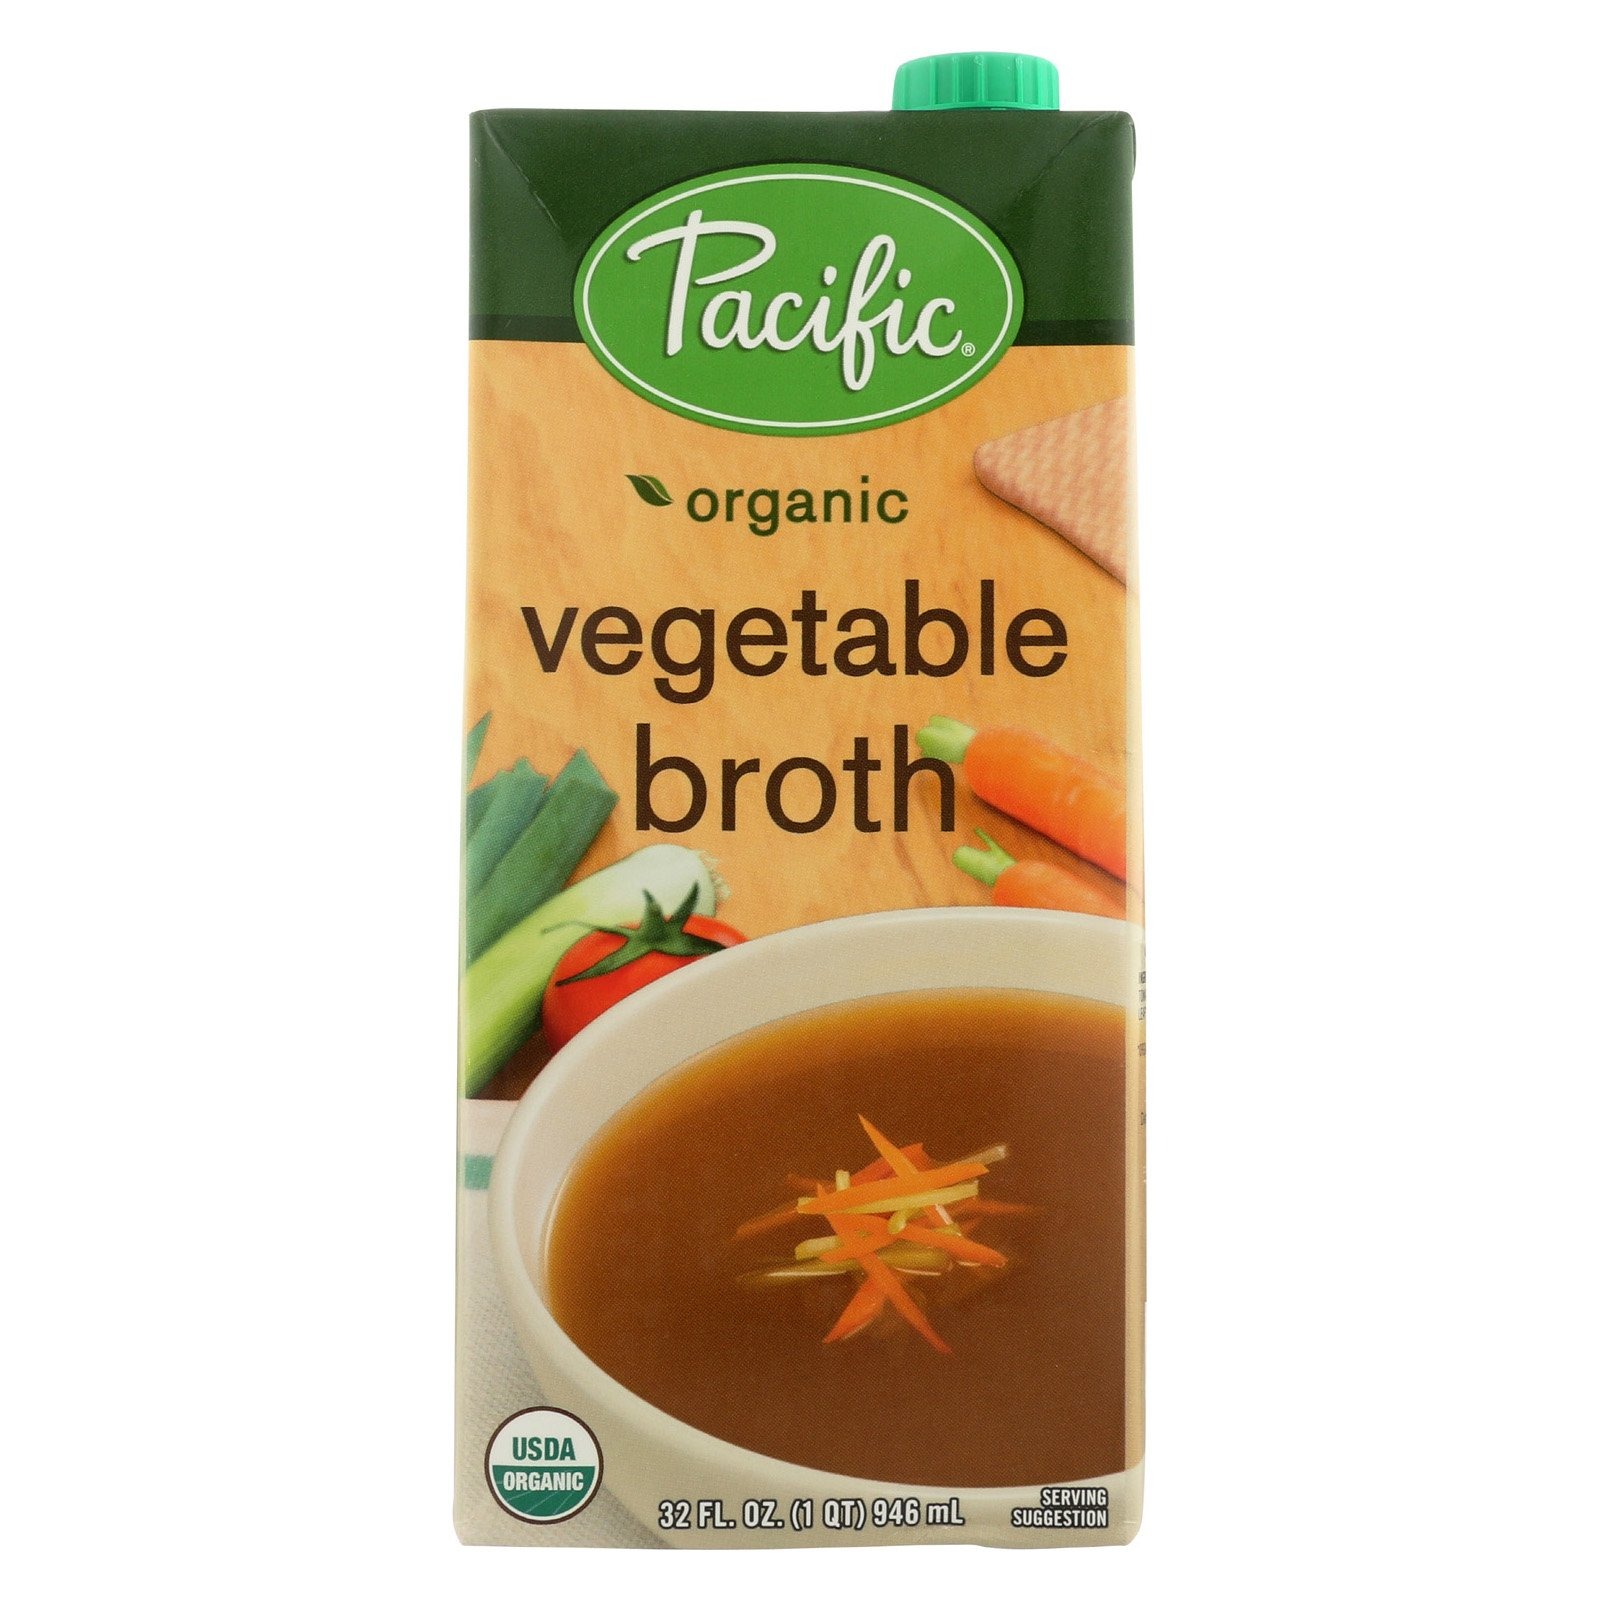
Item Name: Pacific Foods Vegetable Broth, Organic, 32 Fl Oz
Product Description: Vegetable Broth, Organic Organic All Natural Vegetable Broth. Experience the Delicious Taste of Nature. At Pacific Foods, we're passionate about great taste. Our delicious all natural recipes capture all the health, vitality and nutrition nature has to offer. We're also dedicated to making products that are of the absolute highest quality, and doing so in a way that is environmentally responsible. Our commitment to creating delicious, nutritious &amp; convenient natural foods delivers a difference that you can taste! Our Organic All Natural Vegetable Broth is made by simmering organic carrots, onions, tomatoes, leeks and garlic with a savory medley of organic herbs and spices. Add your own signature ingredients when using as a base for any soup, sauce or sautee recipe, or use in place of water when cooking rice, noodles or potatoes. You'll see why Pacific Food's all-natural and organic broths have become chef's favorites. Pacific Foods' exclusive Certified to the Source program tracks and ensures that every natural and organic ingredient in every product Pacific Foods makes is of the highest quality and only from a guaranteed source. INGREDIENTS: Filtered Water, Organic Carrots, Organic Tomatoes, Organic Celery, Organic Onions, Organic Garlic, Organic Leeks, Sea Salt, Organic Bay Leaves, Organic Parsley, Organic Thyme. Nutrition Facts Serving Size: 1 cup (8 fl. oz.) 240 mL Servings Per Container: 4 Nutrient Amount %DV Calories 15 Calories from Fat 0 Total Fat 0 g 0% Saturated Fat 0 g Trans Fat 0 g Cholesterol 0 mg 0% Sodium 530 mg 22% Total Carbohydrate 3 g 1% Dietary Fiber 1 g 2% Sugars 2 g Protein 0 g Vitamin A 0% Vitamin C 0% Calcium 2% Iron 2% Shake Well. Serve alone, or use in recipes. Easy to pour. Resealable. After opening, keep refrigerated and use within 7-10 days. Gluten Free. Kosher Parve.
Value: 1.0
Unit: Count

Price: 5.345